Siamak Nemati

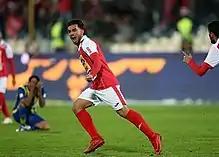
Nemati playing for Persepolis in 2018

On 7 June 2017, Nemati joined Persian Gulf Pro League champions Persepolis on a two-year contract. He won the 2017–18 league in his first season at Persepolis. He was sent off in a 2–0 lost against Kashima in 2018 ACL First-leg and missed the second-leg match in Tehran. In his second year, Nemati showed his versatility by playing in different positions and scored 6 goals for the team.